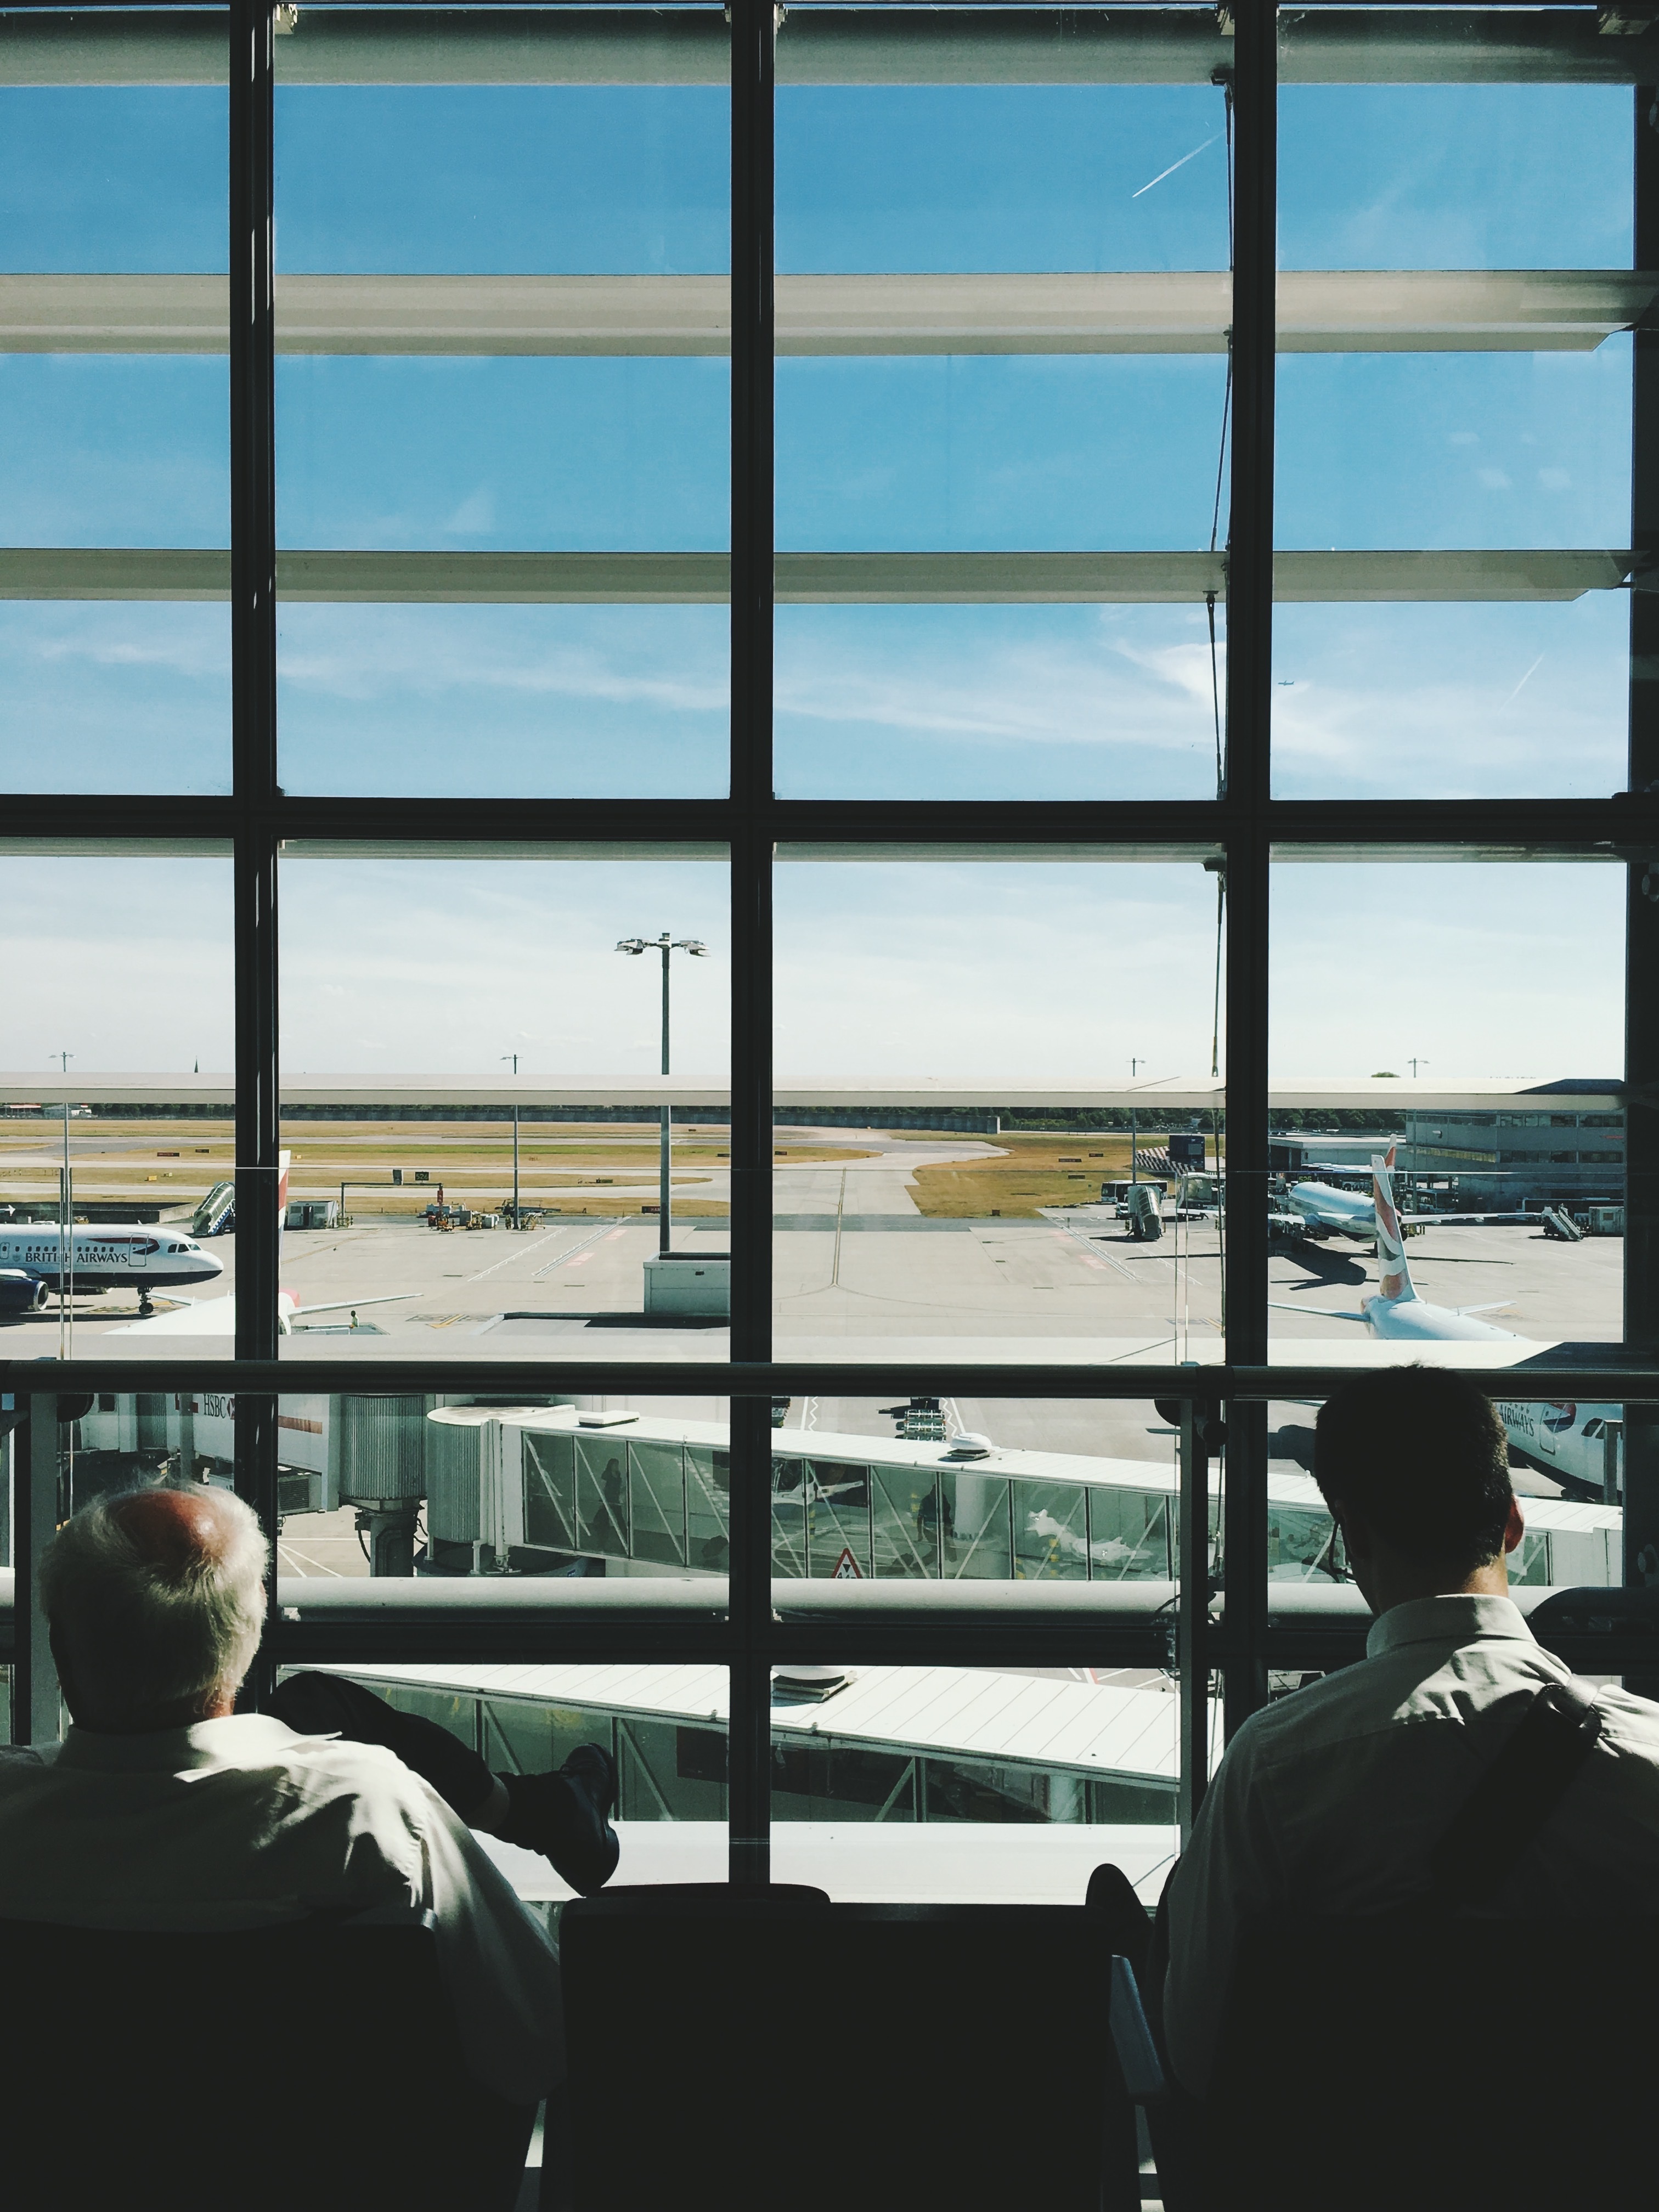
architecture, window, glass, old, airport, plane, facade, interior design, window blind, watching, window covering, window treatment